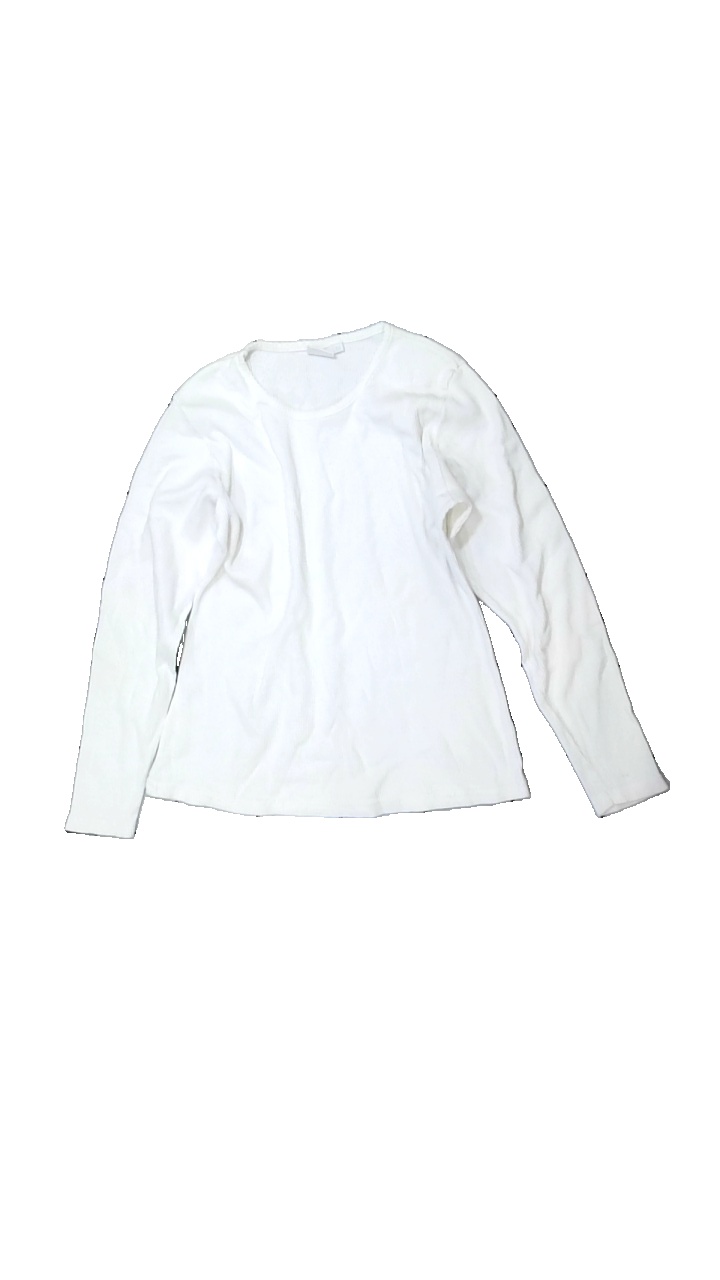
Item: Top (Ladies)
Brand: Pta
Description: vit långärmad tröja, nopprig
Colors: White
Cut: Regular
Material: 100% cotton
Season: All
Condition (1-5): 3
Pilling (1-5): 3
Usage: Export
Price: <50